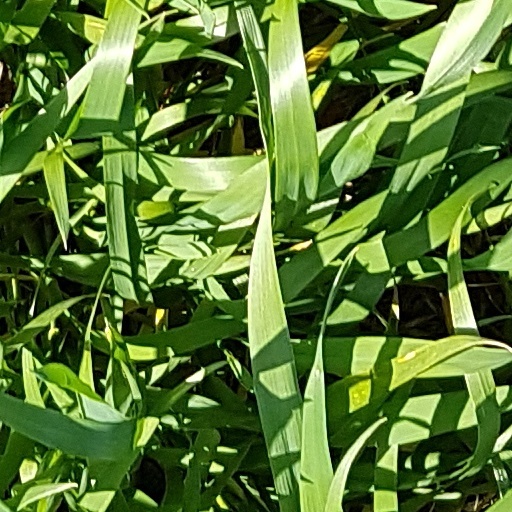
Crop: wheat